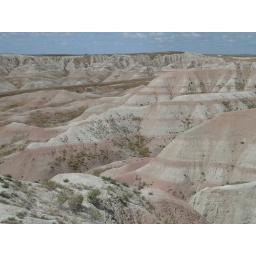
Pink and gray striped hills in the Badlands